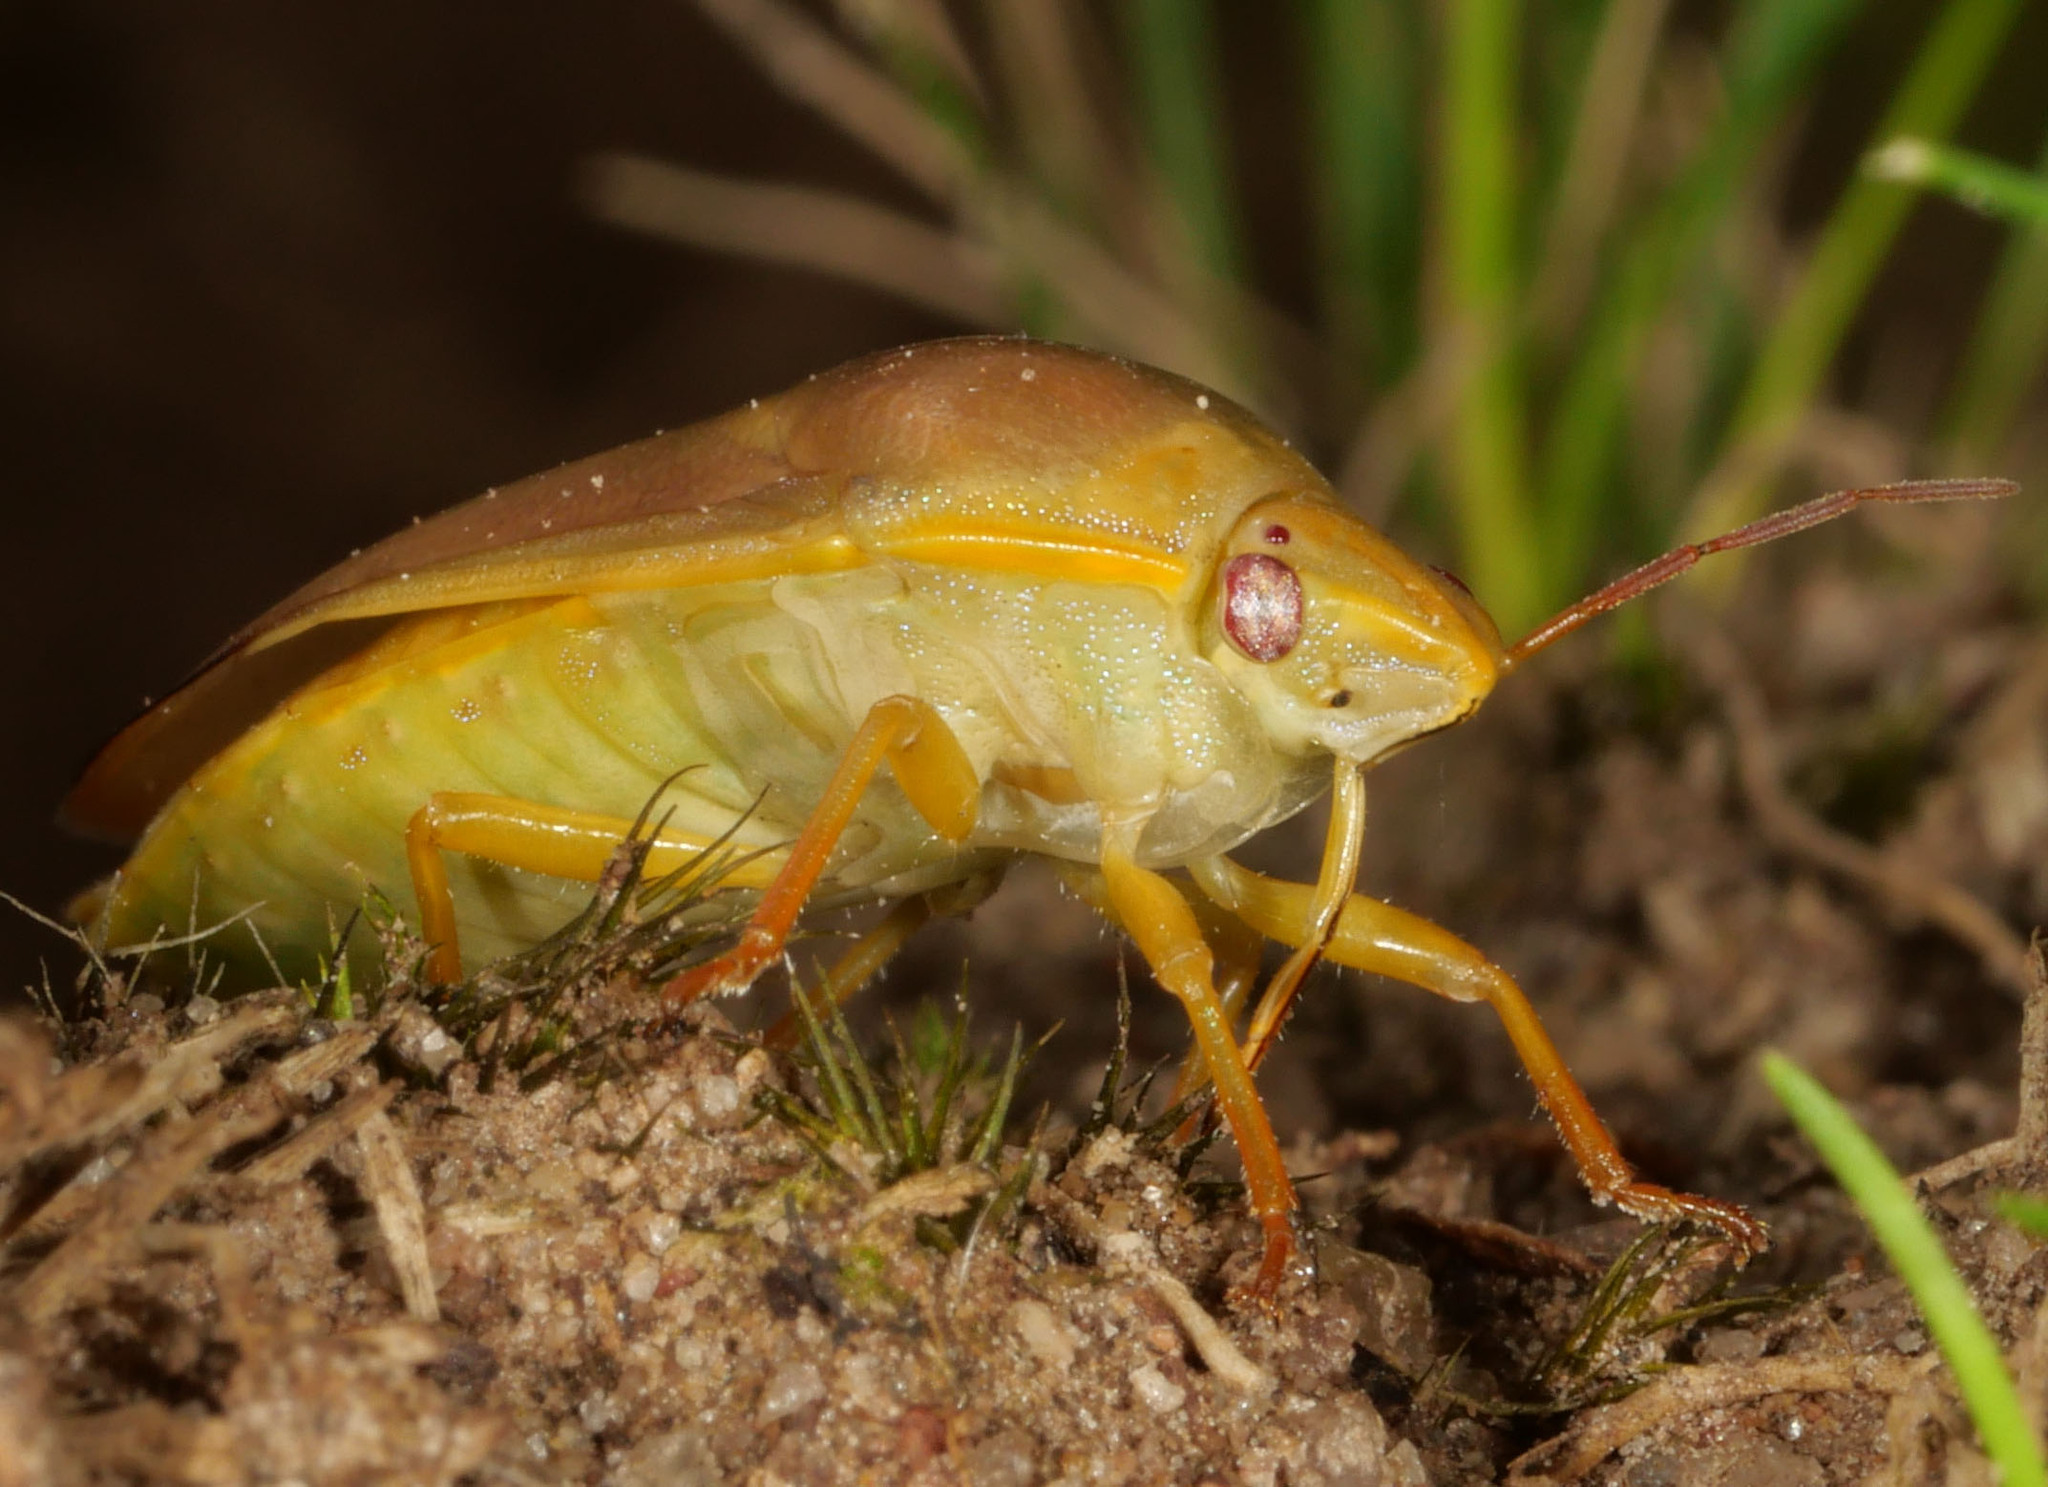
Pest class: stink_bug